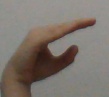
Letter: jeem